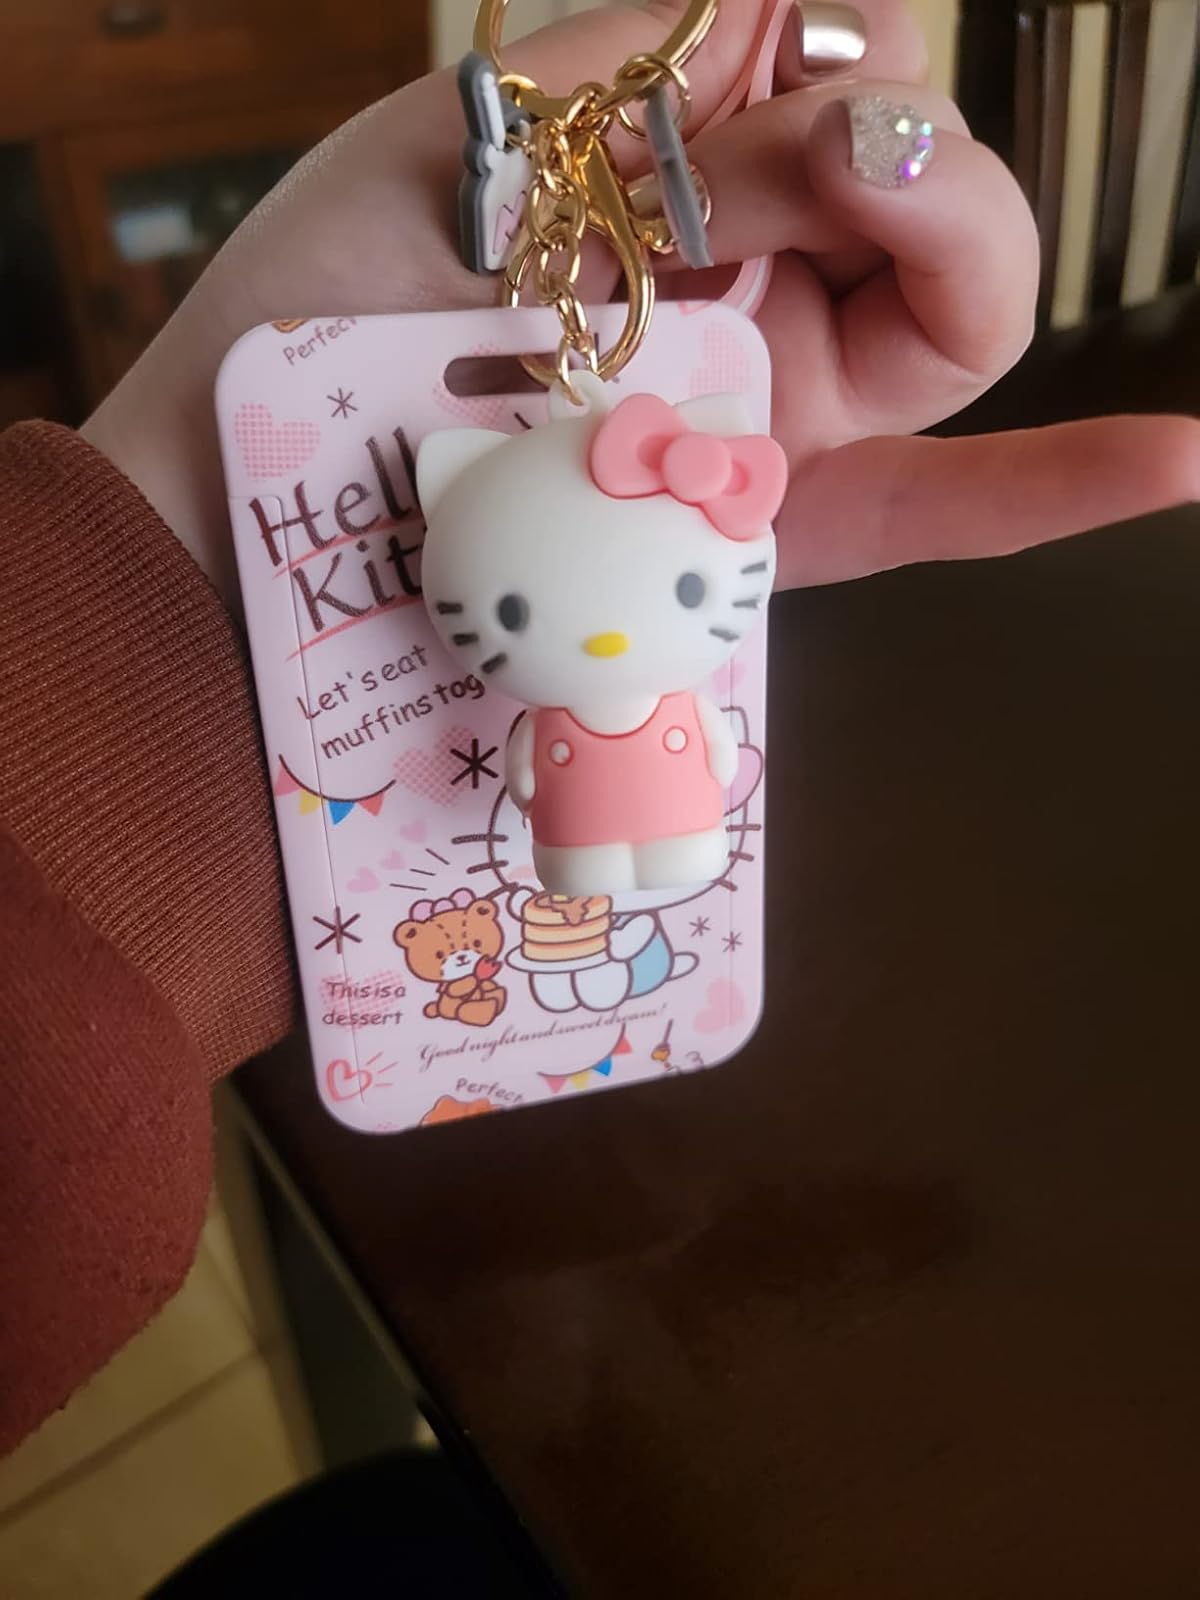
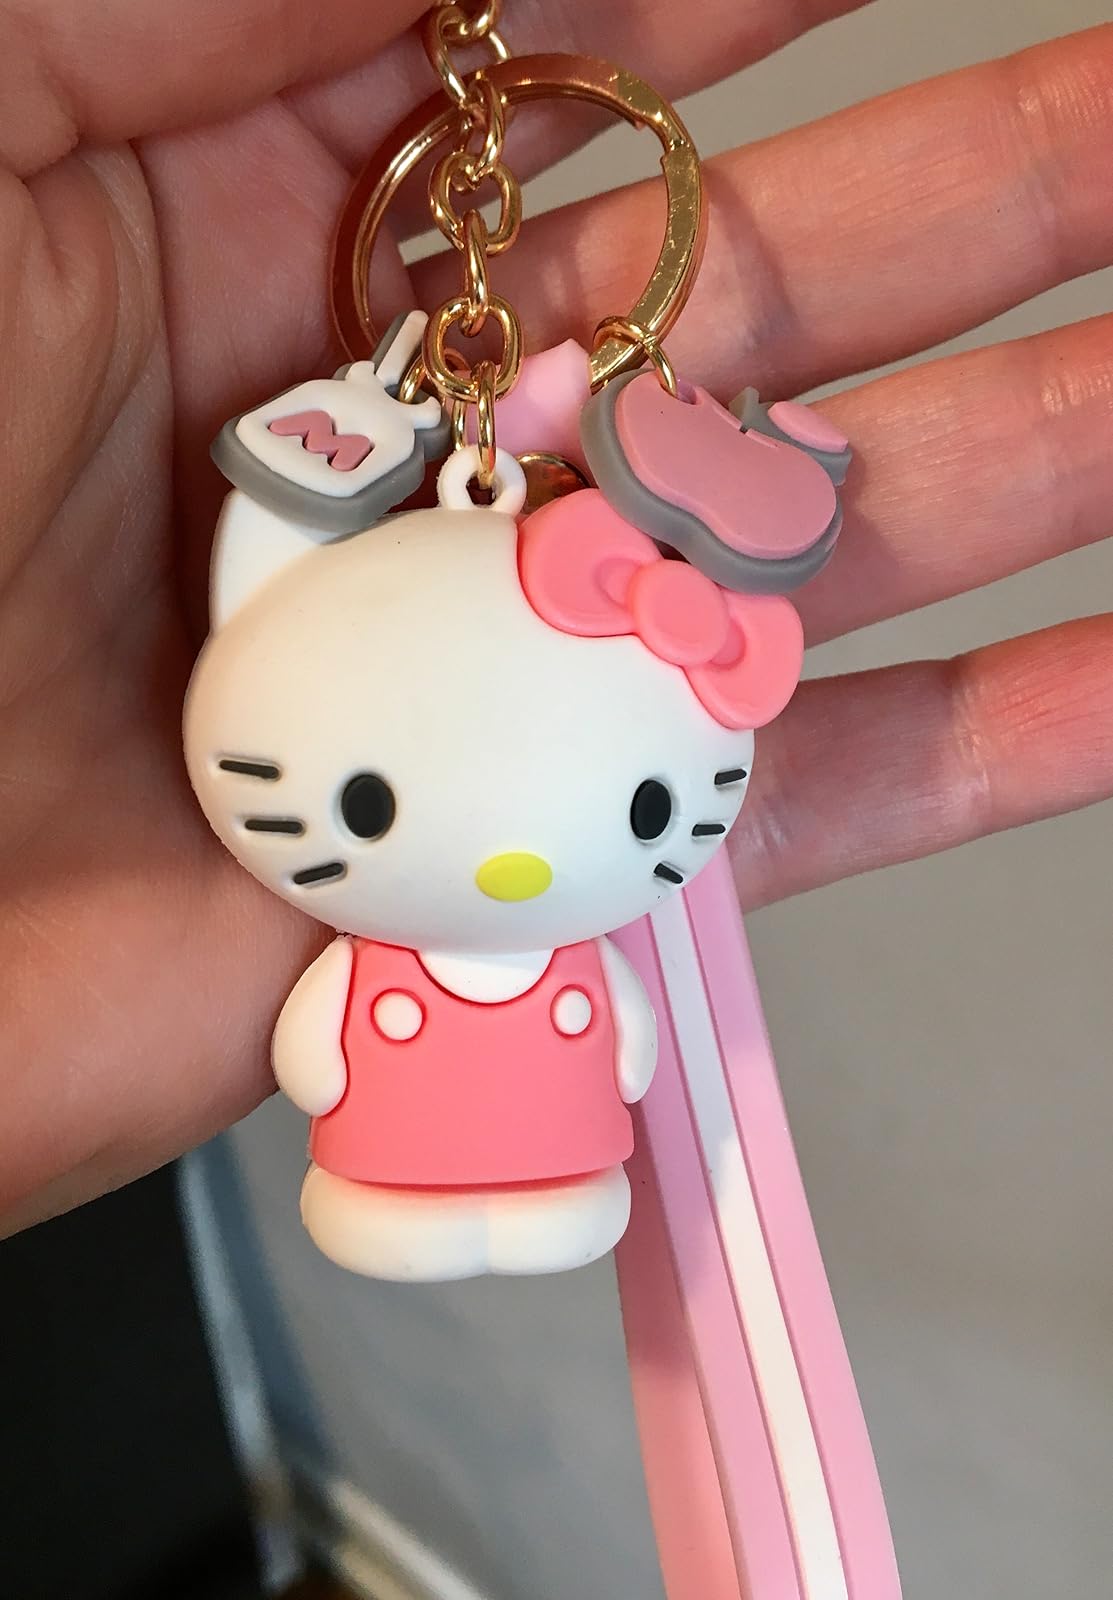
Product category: accessories_keychain
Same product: yes